Nicolas Mesnager

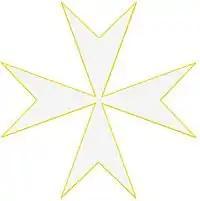
Breast Star of Knight of Malta

Le Mesnager belonged to a wealthy merchant family, forsaking a commercial career, to become a parliamentary lawyer for Rouen under the Ancient régime. In 1700 he was sent as Rouen's Advocate-Deputy to the Council of Commerce held in Paris convened to promote trade agreements for France. At Versailles he made his mark, thereafter being nominated to go on three missions to Spain, between the years 1704 and 1705, to negotiate financial arrangements. In Spain he was appointed Harbor Master of Cadiz and he helped improve trade with the Spanish colonies.